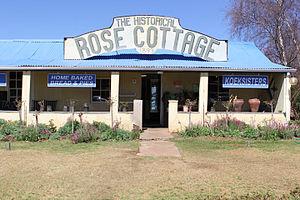
Dullstroom également appelée Emnotweni dans la province du Mpumalanga est un des villages les plus froids d'Afrique du Sud. C'est aussi l'une des premières destinations de pêche à la mouche du pays. La gare ferroviaire de Dullstroom est la plus élevée d'Afrique du Sud.